Wisconsin Badgers men's ice hockey

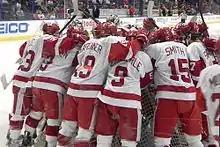
Badgers gather before a game against Boston University (2010).

Sauer's replacement was Mike Eaves, a former player who was a captain on the 1977 NCAA championship team and still holds the record as Wisconsin's all-time leading scorer. In 2003–04, Eaves brought the Badgers just short of the Frozen Four, falling in overtime to Maine in the 2004 NCAA Tournament. The Badgers returned to national prominence by winning the 2006 NCAA championship in Milwaukee with a 2–1 win over Boston College. In 2010, the Badgers returned to the NCAA championship, vying for a seventh NCAA title but lost 5–0 to Boston College at Ford Field in Detroit, Michigan, in front of a then-record crowd for an indoor ice hockey game of 37,592. In 2011, they missed the WCHA Final Five and NCAA tournament completely. In 2012, the team missed the NCAA Tournament again. In 2013 they were winners in their last-ever appearance in the WCHA Final Five before the team joined the newly established Big Ten Hockey conference for the 2013–14 season. In the inaugural season of the Big Ten Hockey conference, the Badgers won the Big Ten Tournament, their second consecutive conference tournament championship. The 2014–15 season was the worst season in team history. They finished the season with a record of 4–26–5, setting school records for fewest wins and most losses in a season. Eaves was fired on March 18, 2016 after finishing the 2015–16 season with an 8–19–8 record.